José Tartabull

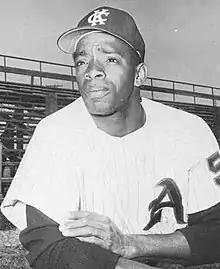
Tartabull in 1963

José Milages Tartabull Guzmán (born November 27, 1938) is a Cuban former professional baseball outfielder. He played in Major League Baseball (MLB) from 1962 to 1970 for the Kansas City / Oakland Athletics and Boston Red Sox.